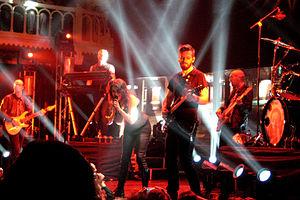
Cet article présente une liste de groupes de metal gothique.